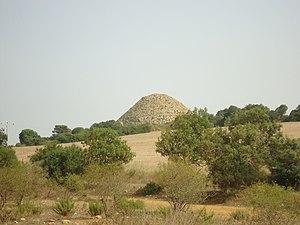
Mausolée royal de Maurétanie